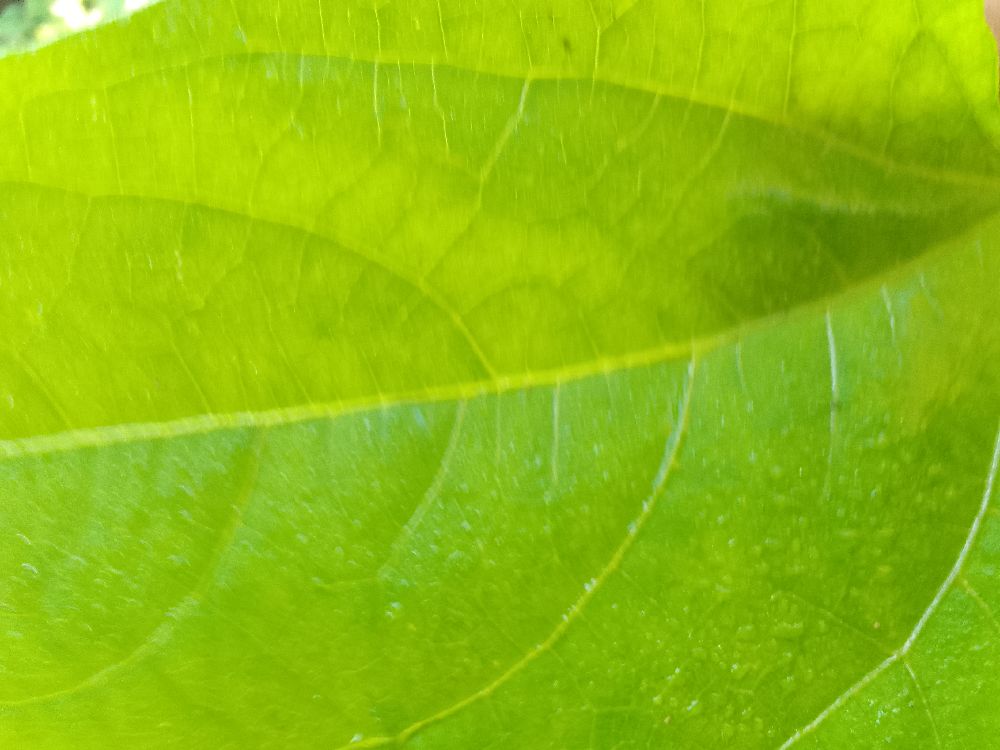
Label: healthy